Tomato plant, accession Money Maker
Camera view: bottom (45 deg); turntable rotation: 90 degrees
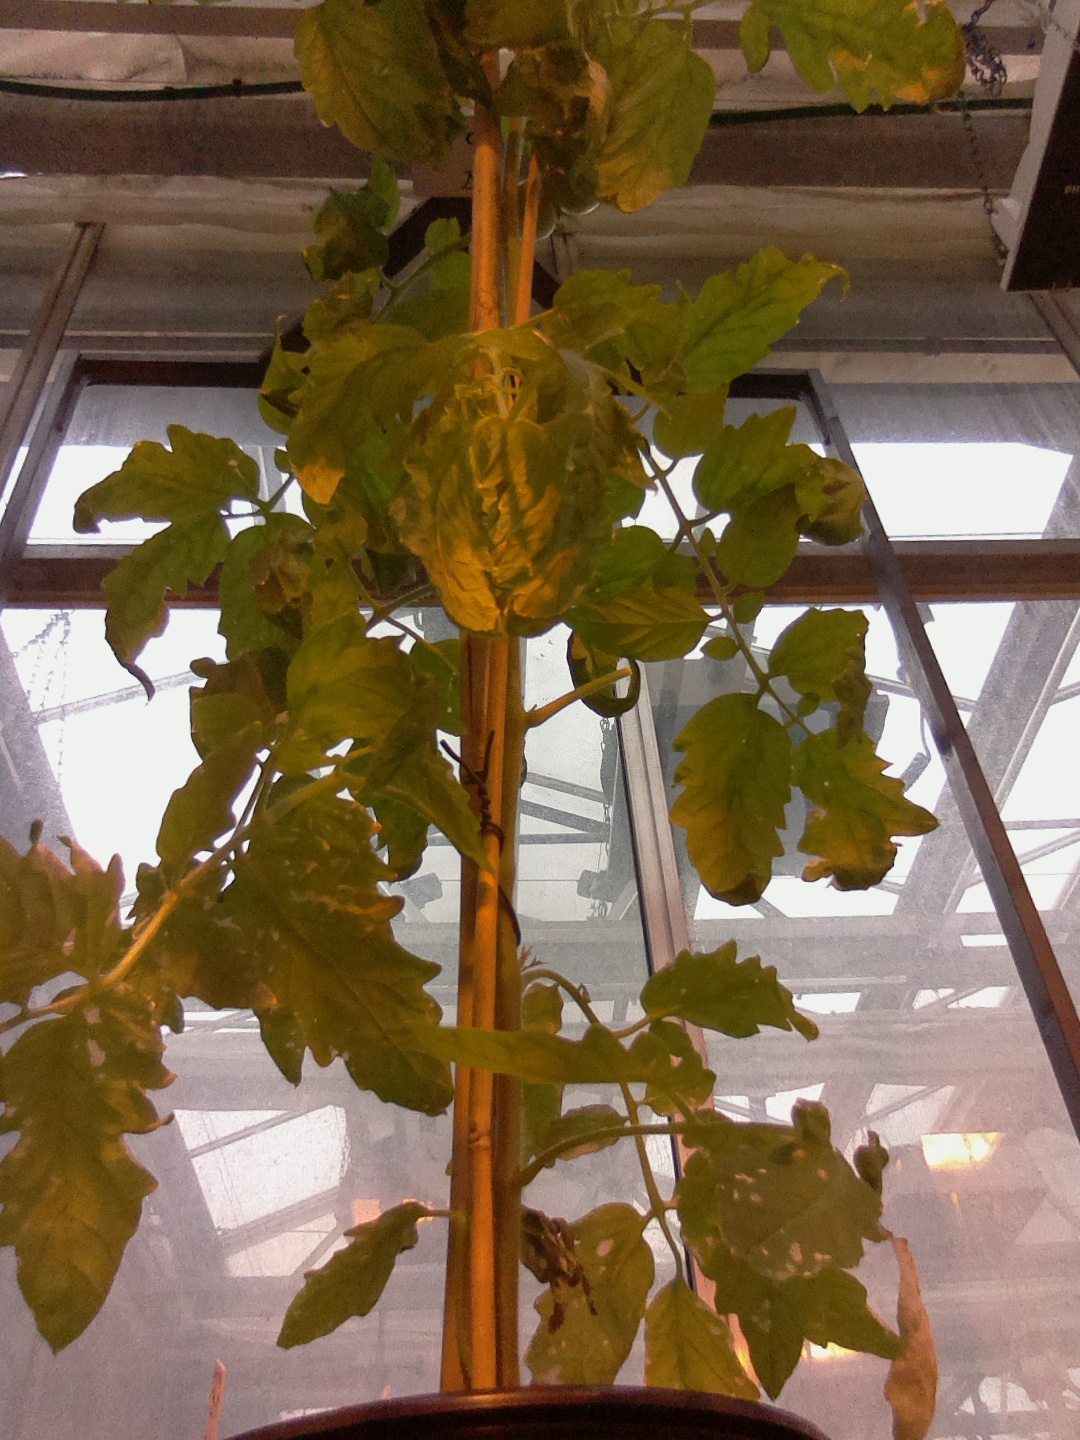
BBCH growth stage 74: 40%-50% of final fruit size